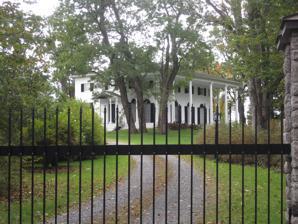
Building: Duane Mansion
Country: United States of America
Year built: 1816
Historic house in New York, United States United States historic place Duane Mansion U.S. National Register of Historic Places Duane Mansion, September 2009 Show map of New York Show map of the United States Location NY 20, Duanesburg, New York Coordinates 42°45′16″N 74°7′41″W / 42.75444°N 74.12806°W / 42.75444; -74.12806 Area 30 acres (12 ha) Built c.1812 Architect Kelly, Solomon Architectural style Federal MPS Duanesburg MRA NRHP reference No. 87000910 Added to NRHP April 24, 1987 Duane Mansion is a property in Duanesburg, New York , United States that was listed on the National Register of Historic Places in 1987. It was built by Solomon Kelly sometime during the 1812 to 1816 period in fine Federal style. Jacques Remee provided landscape architecture for formal gardens.  Unfortunately no trace remains of these gardens. Besides the mansion, the listing included three additional contributing buildings , one other contributing structure , and one non-constributing structure, on an area of 30 acres (12 ha). The additional buildings include an "outstanding" Federal style carriage barn, another single bay carriage house, a hay barn, a corn crib, and a shed. The mansion seems unornamented, yet in fact represents a sophisticated design.  It's located on a hilltop, and seems isolated though being only about a mile away from Interstate 88. The property was covered in a 1984 multiple resource area study of Duanesburg properties which provides much background on the Duane family.  The study describes the mansion as "a squarish, two-story frame residence with a low hipped roof , prominent two-story piazza supported by Doric columns , round-topped floor length windows opening onto the piazza, and three identical entrances supported by gabled porches supported by slender Ionic columns .  With its simply, symmetrical form and sophisticated detailing, it is a distinctive example of Federal design and an unusual rural interpretation of the Adamesque vocabulary." After further substantive review, the property was individually listed on the National Register in 1987. References